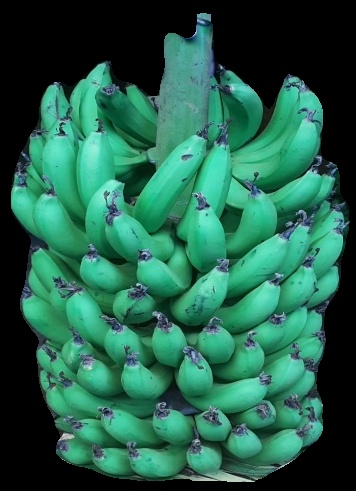
Variety: pachbale
Grade: grade1